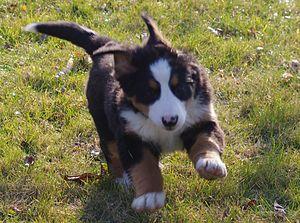
Bouvier bernois chiot
Le Bouvier bernois est une race de chien dont la Fédération cynologique internationale attribue l'origine à la Suisse. Chien de ferme originellement conçu pour la garde des bâtiments, des bovins et le transport du lait, il est aujourd'hui un chien d’utilité polyvalent et chien de famille, mais reste sportif et peut être gardien même si ce n'est pas sa spécialité. Il est de classe 3 et n'est donc pas considéré comme chien dangereux par l'état.